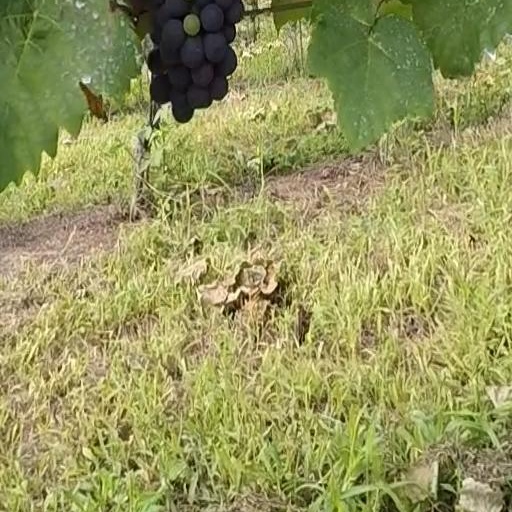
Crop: grape